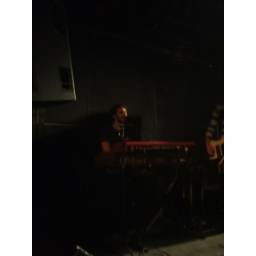
Looking overwhelmed by the black wall behind him.